Victoria Hughes

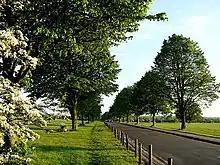
Ladies Mile, Durdham Down

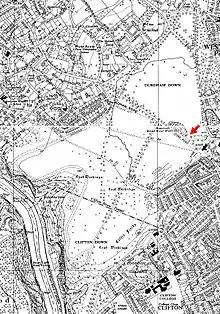
A 1955 map of Durdham Down showing the Ladies Mile diagonally, centre, running south from Stoke Road. Hughes' workplace indicated by arrow.

Victoria Hughes was born Victoria Rogers on 22 June 1897 at Woodbury Lane, off Blackboy Hill, Bristol. She was the fifth of ten children of Alfred William Rogers, a scaffolder, and his wife, Ellen Rogers.